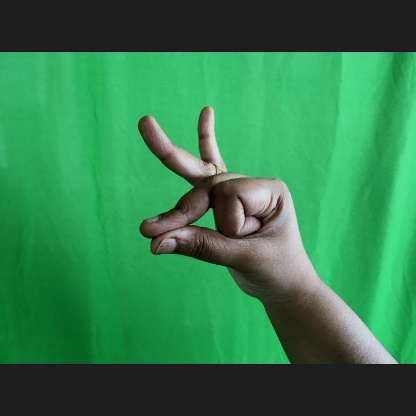
Mudra: Bramaram